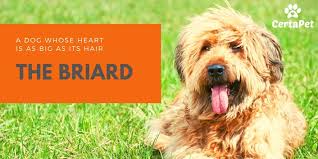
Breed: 230-n000041-briard